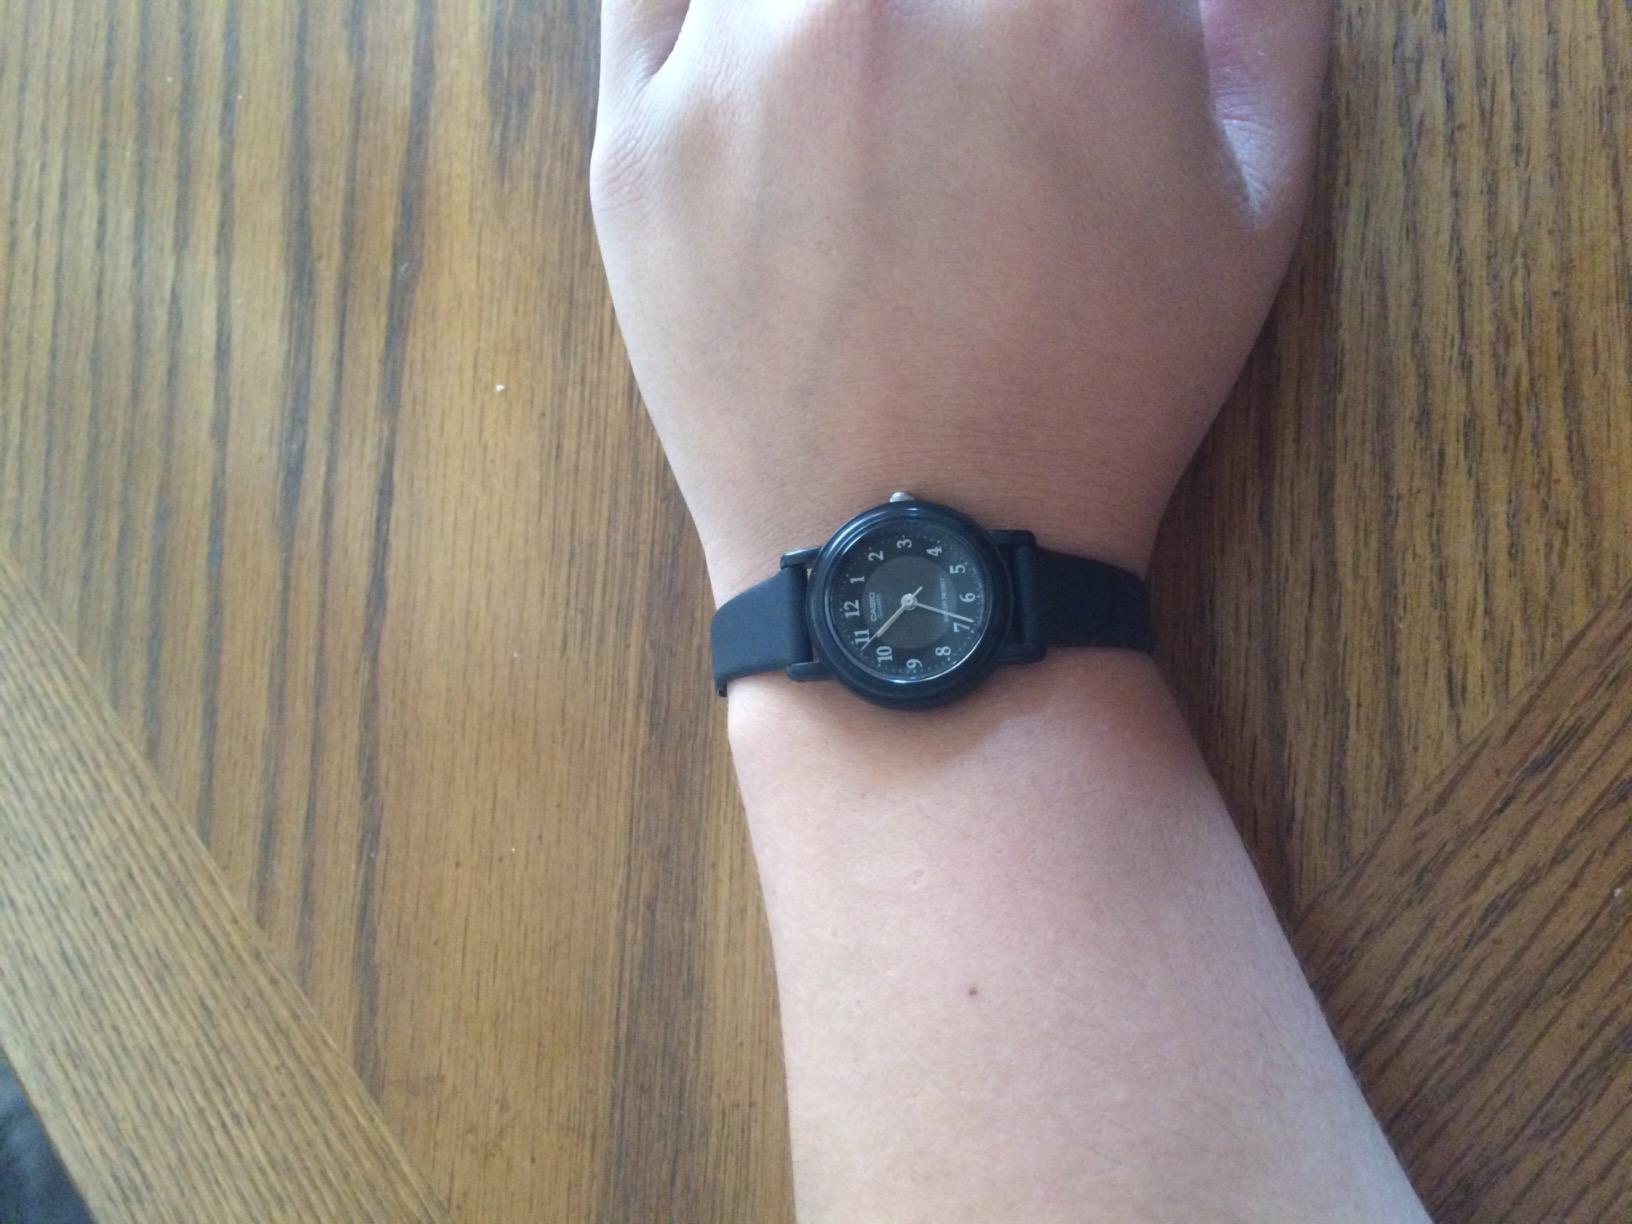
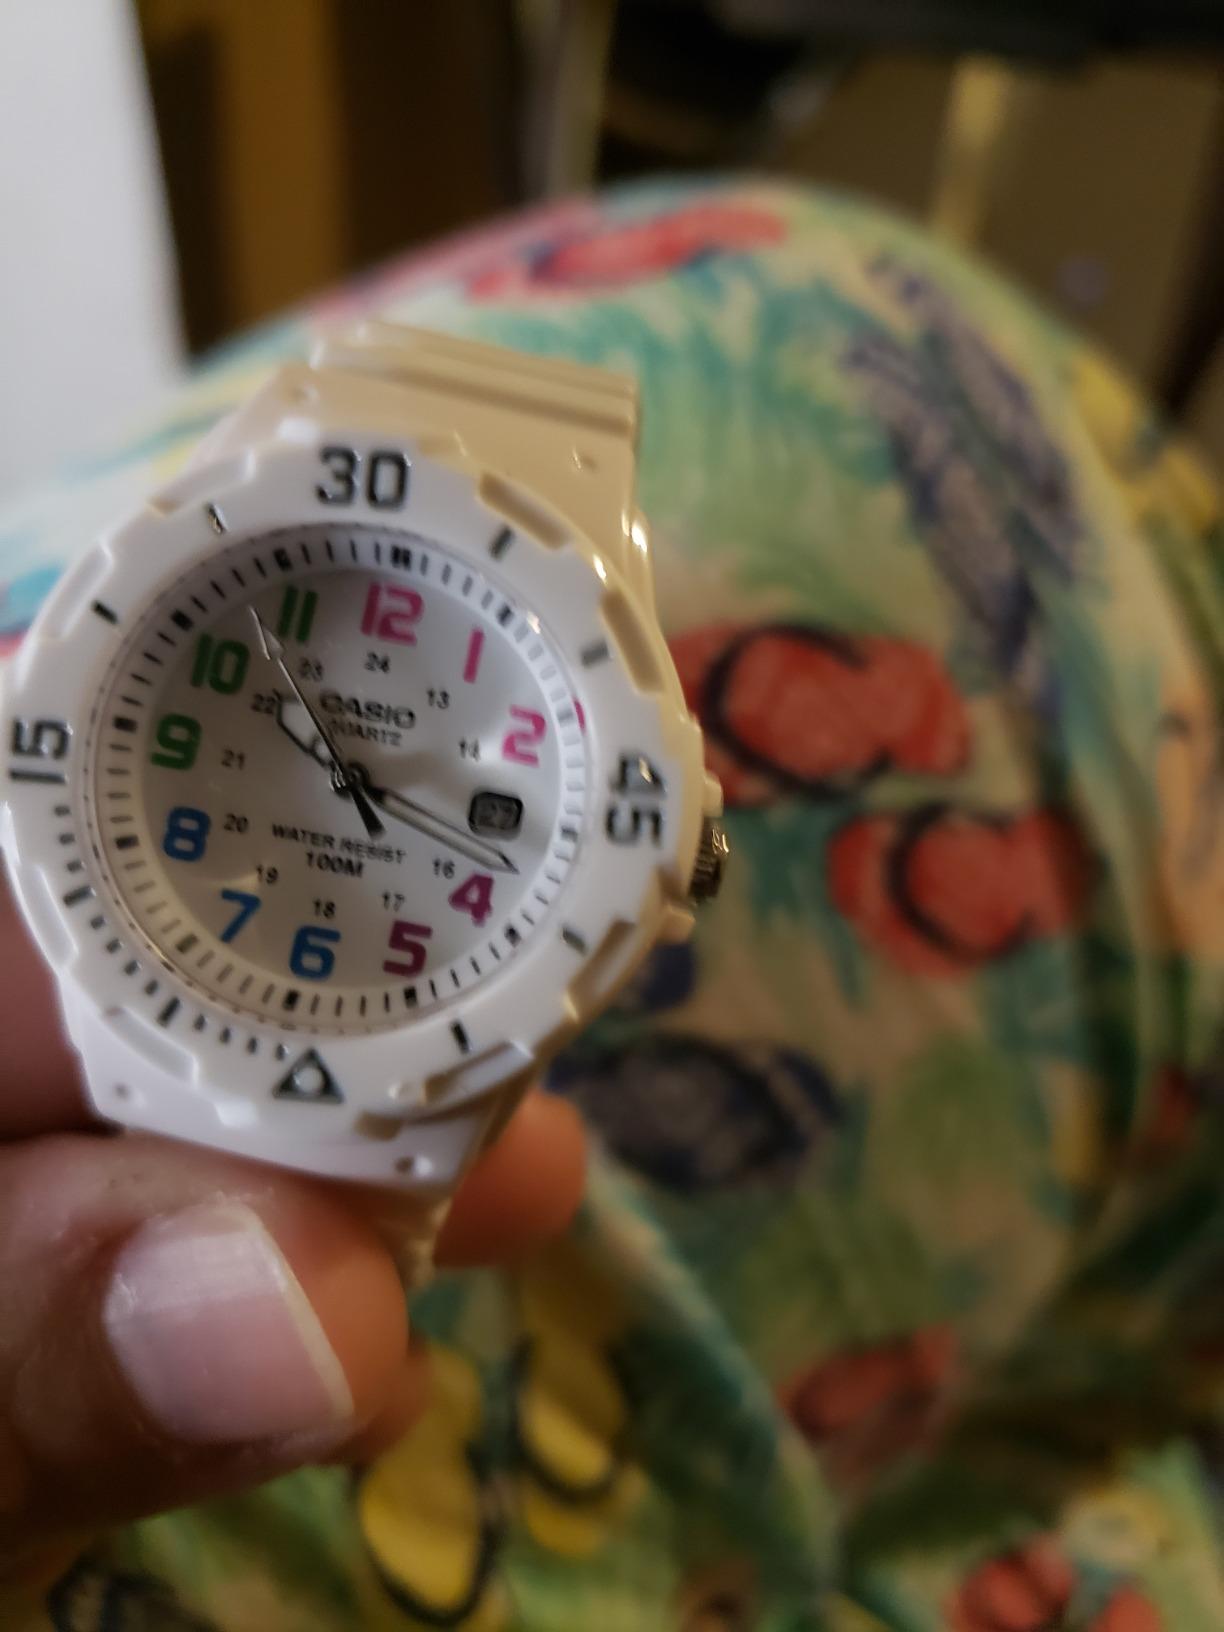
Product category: accessories_watch
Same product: no